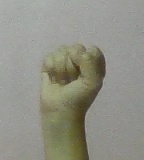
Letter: saad